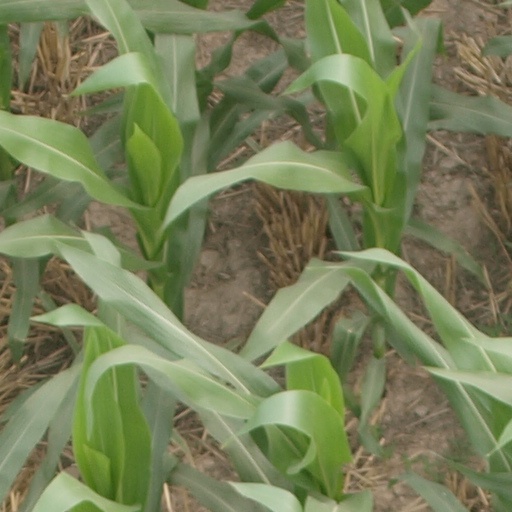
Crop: maize; corn